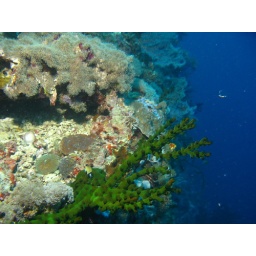
Diving Limasawa Island.  First dive in a cove, 2nd dive a wall dive into an underwater canyon about 80-100 feet deep.